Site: brandenburg
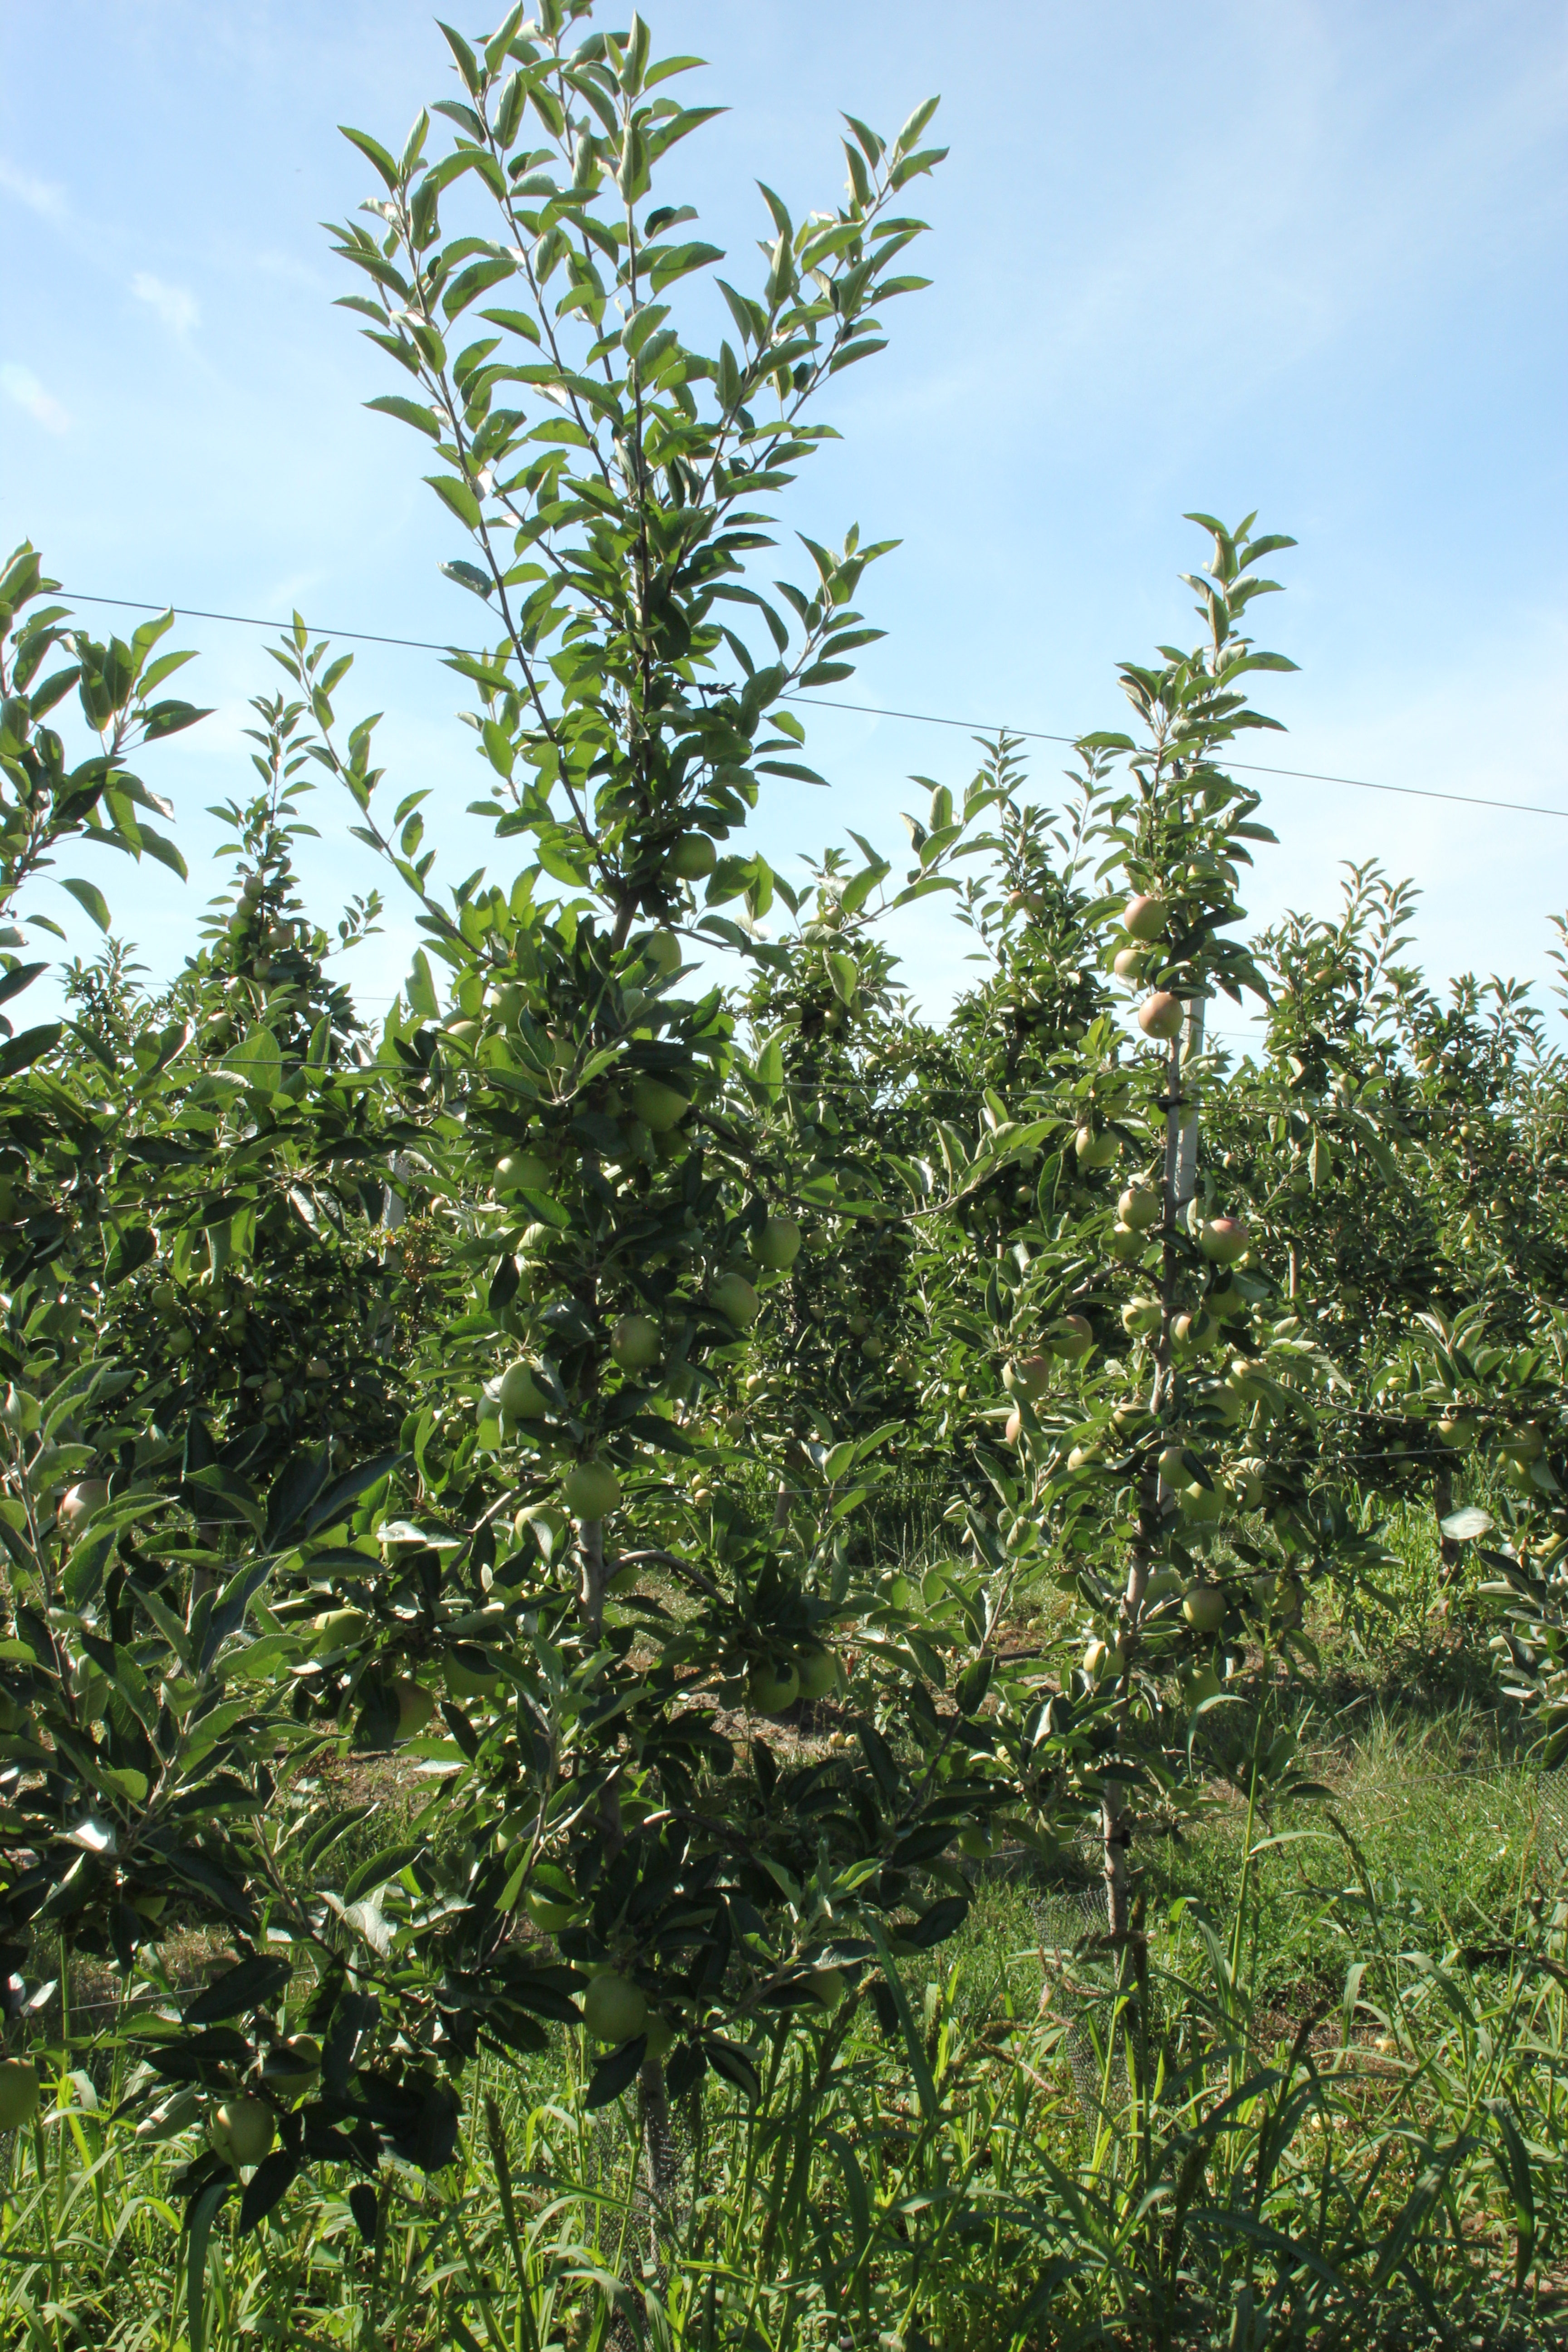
Growth stage (BBCH 77): Development of fruit